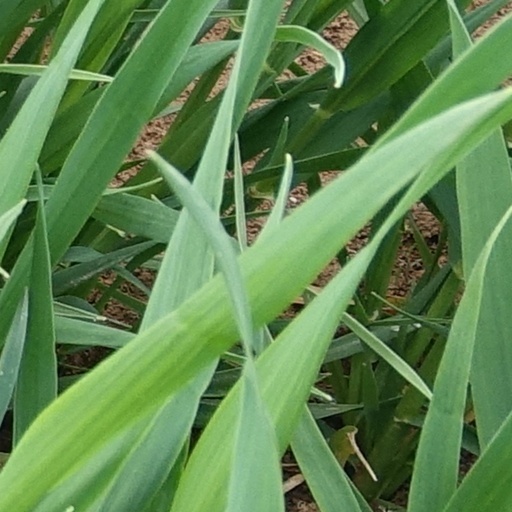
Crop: wheat